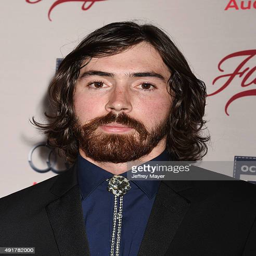
person attends the premiere of season held